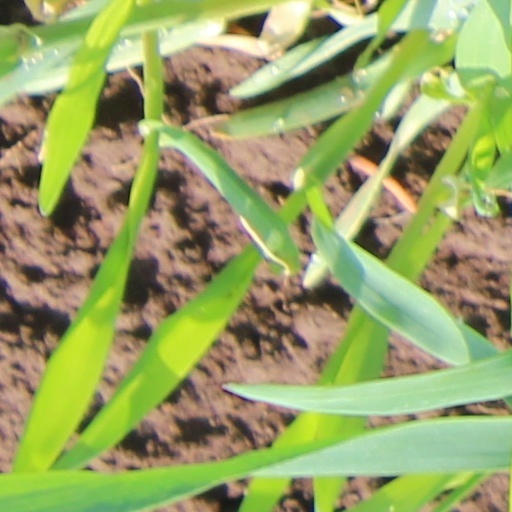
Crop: wheat